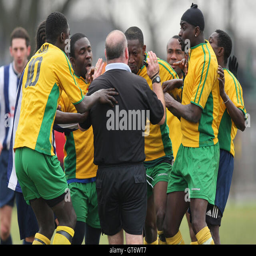
players remonstrate with the referee during a match